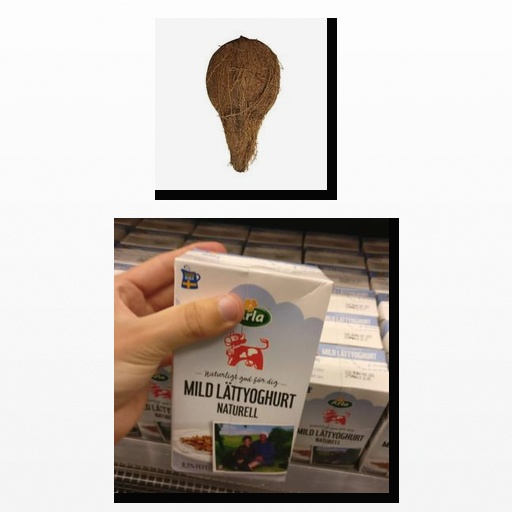
Food items: natural_low_fat_yogurt, coconut